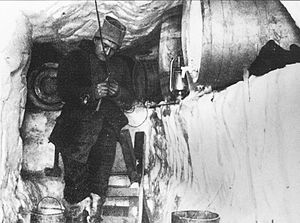
Fram-ekspeditionen 1910-1912 / Ekspeditionen / Vinter
Hassel i det underjordiske drivstoflager ved Framheim.